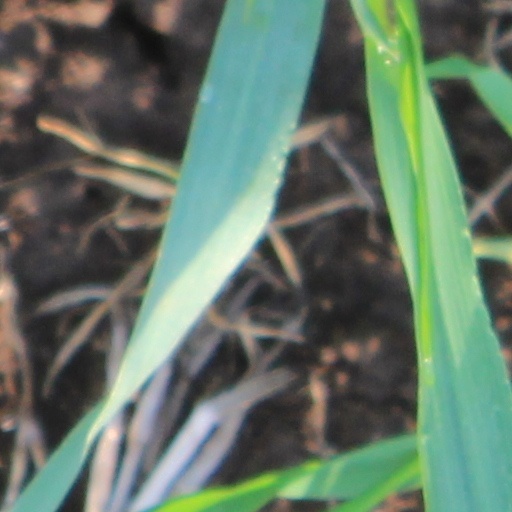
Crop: wheat